Lamprocapnos

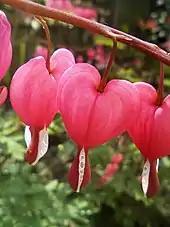
Flower buds.

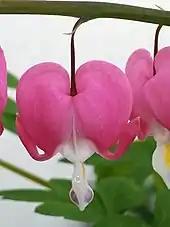
Single, mature flower showing reflexed appendages of outer, pink petals revealing inner, white teardrop

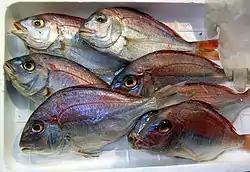
An array of tai (red seabream), whose roughly heart-shaped outline and pinkish colouration are referenced in the popular Japanese common name "taitsurisō" for Lamprocapnos (flowers)

The Asian bleeding-heart grows to 120 cm tall and 45 cm wide. It is a rhizomatous herbaceous perennial with 3-lobed compound leaves on fleshy green to pink stems. The arching horizontal racemes of up to 20 pendent flowers are borne in spring and early summer. The outer petals are bright fuchsia-pink, while the inner ones are white. The flowers strikingly resemble the conventional heart shape, with a droplet beneath – hence the common name.